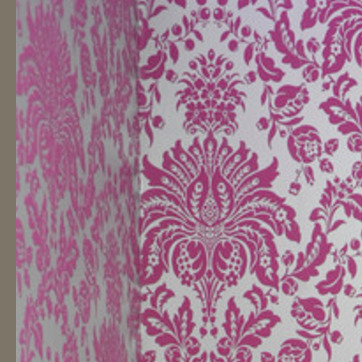
Material: wallpaper